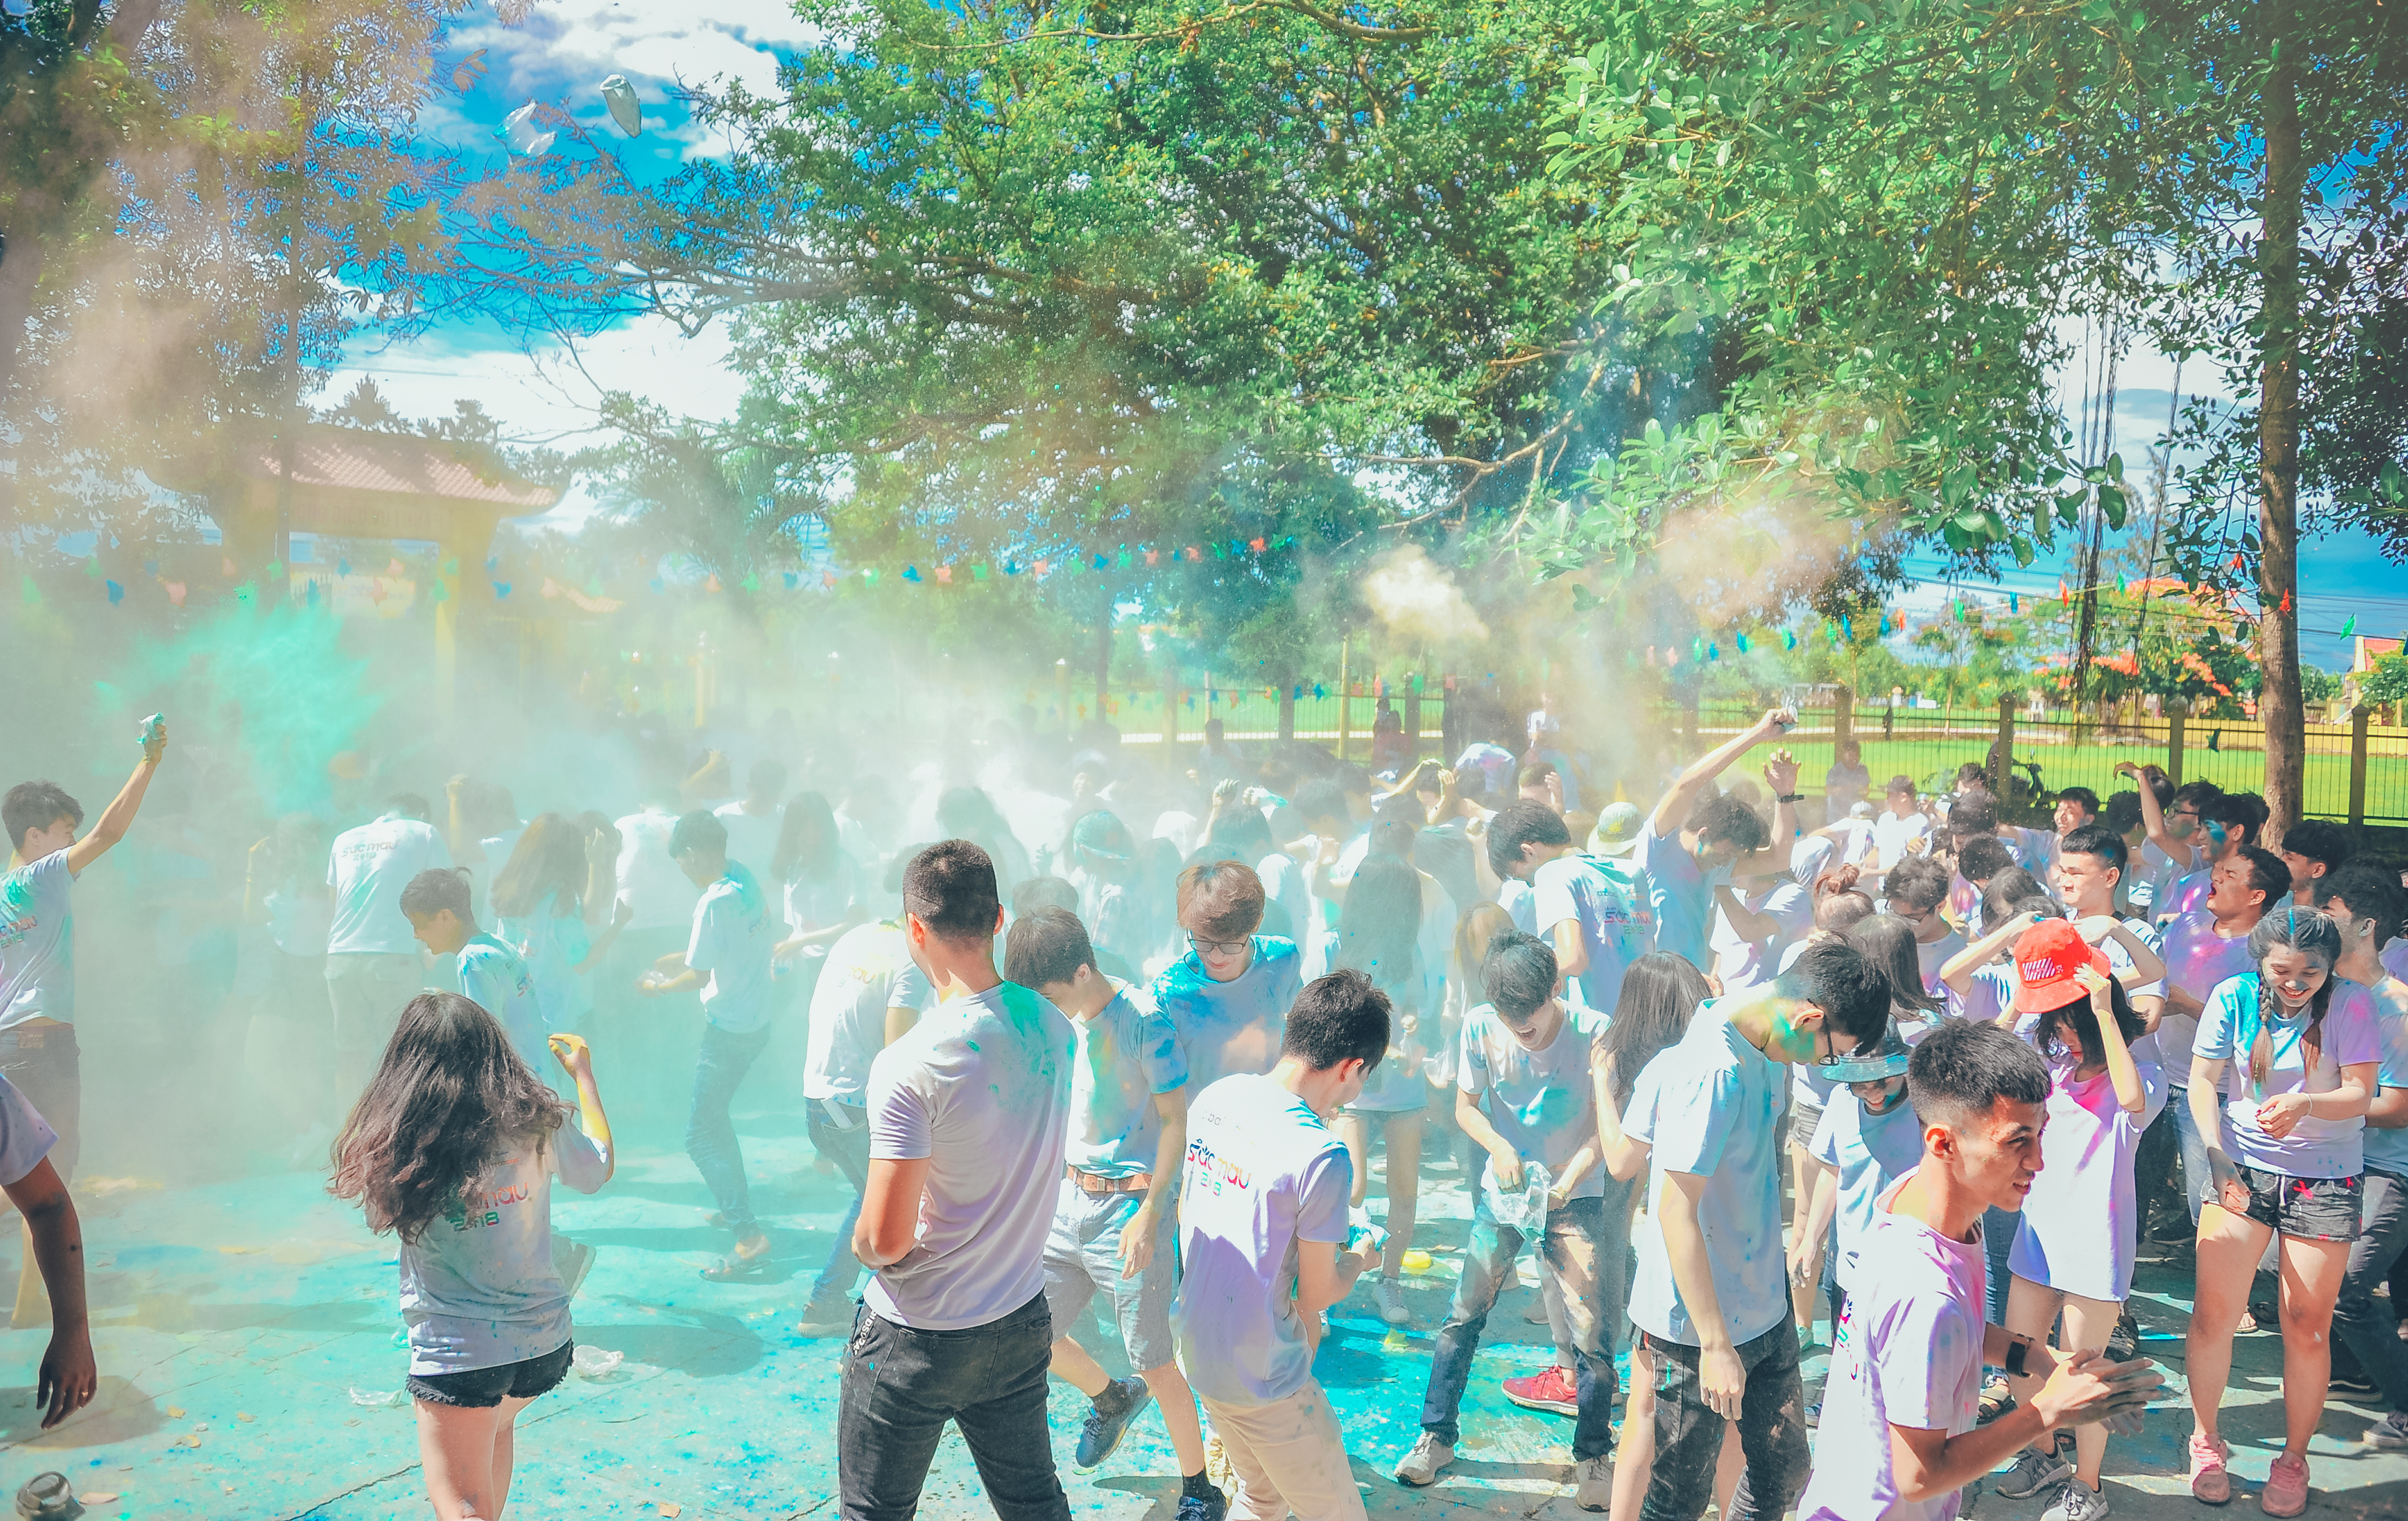
beautiful, boy, water, leisure, fun, crowd, tree, recreation, tourism, summer, vacation, water feature, festival, water park, world, girl, child